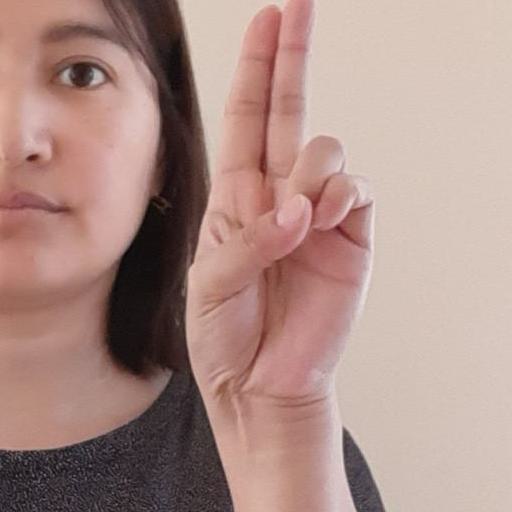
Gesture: two_up